Shibushi, Kagoshima

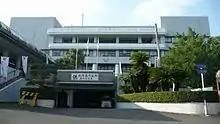
Shibushi City Office Shibushi Branch

Shibushi is located in the eastern part of Kagoshima Prefecture, at the base of the Ōsumi Peninsula, and borders Miyazaki Prefecture. The south side of the city area faces Shibushi Bay.